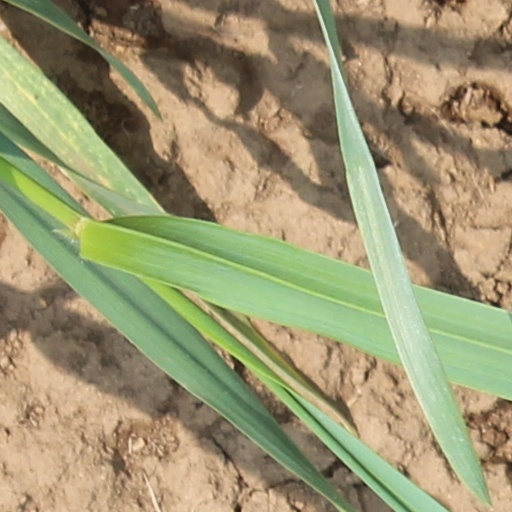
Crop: wheat